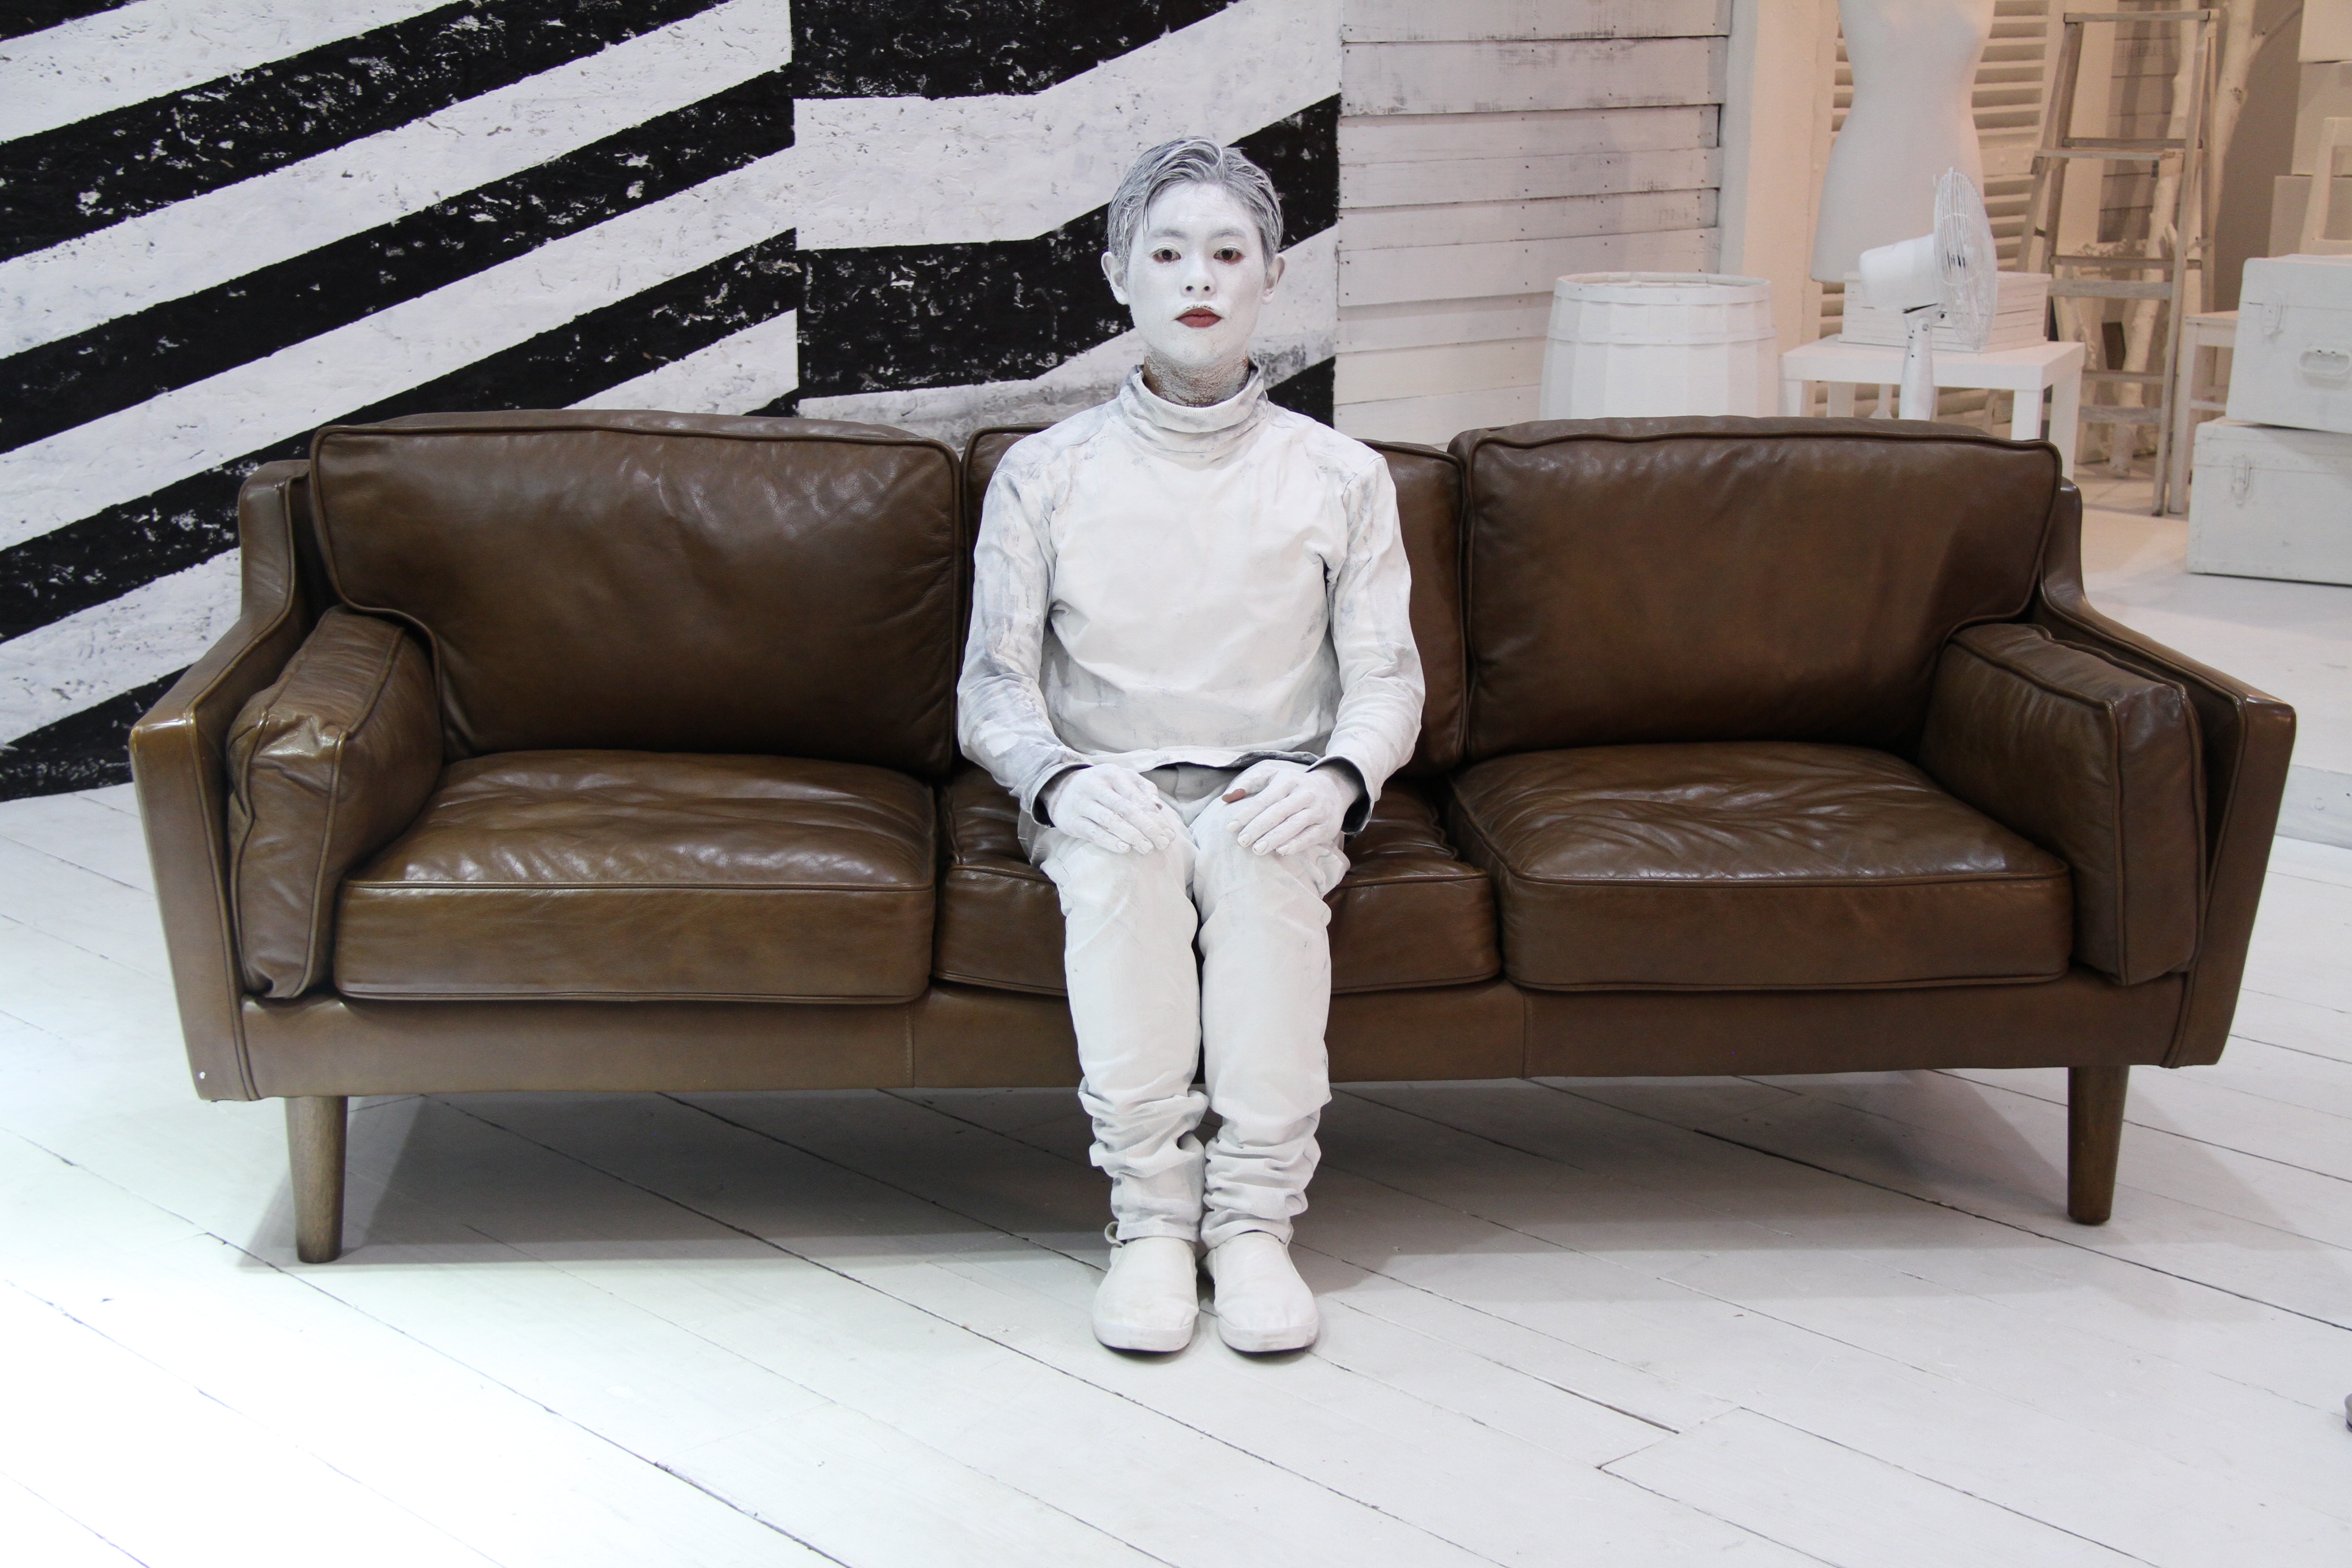
white, leather, chair, interior, sitting, fashion, living room, furniture, modern, couch, textile, unique, mann, loveseat, indore, studio couch